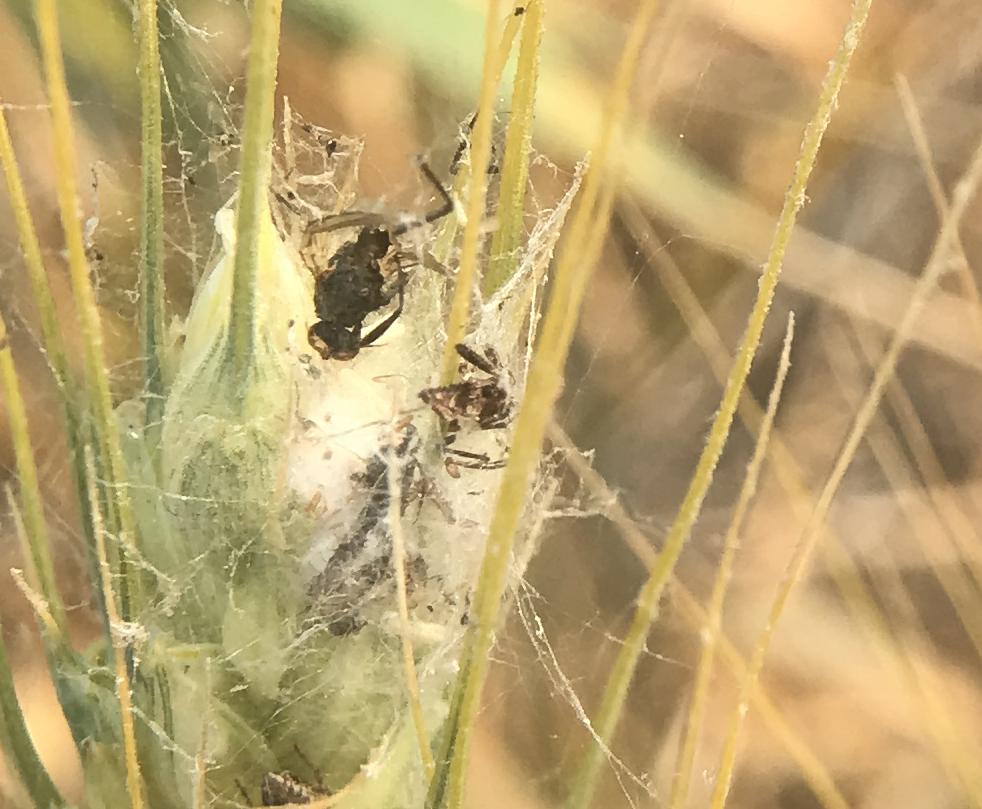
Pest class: predators